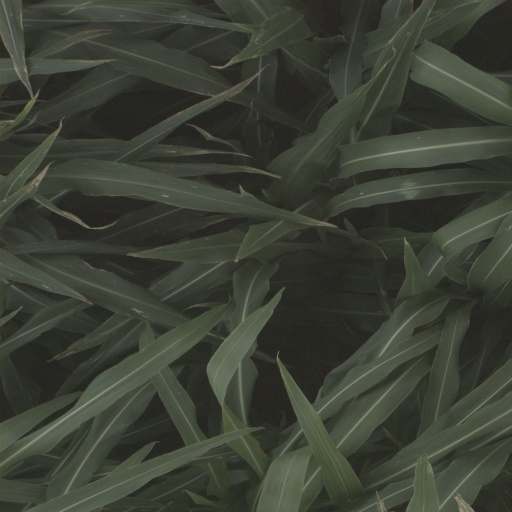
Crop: sorghum